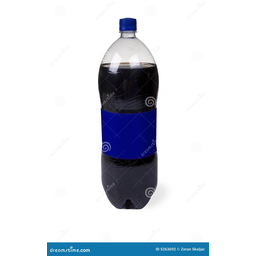
Label: bottles